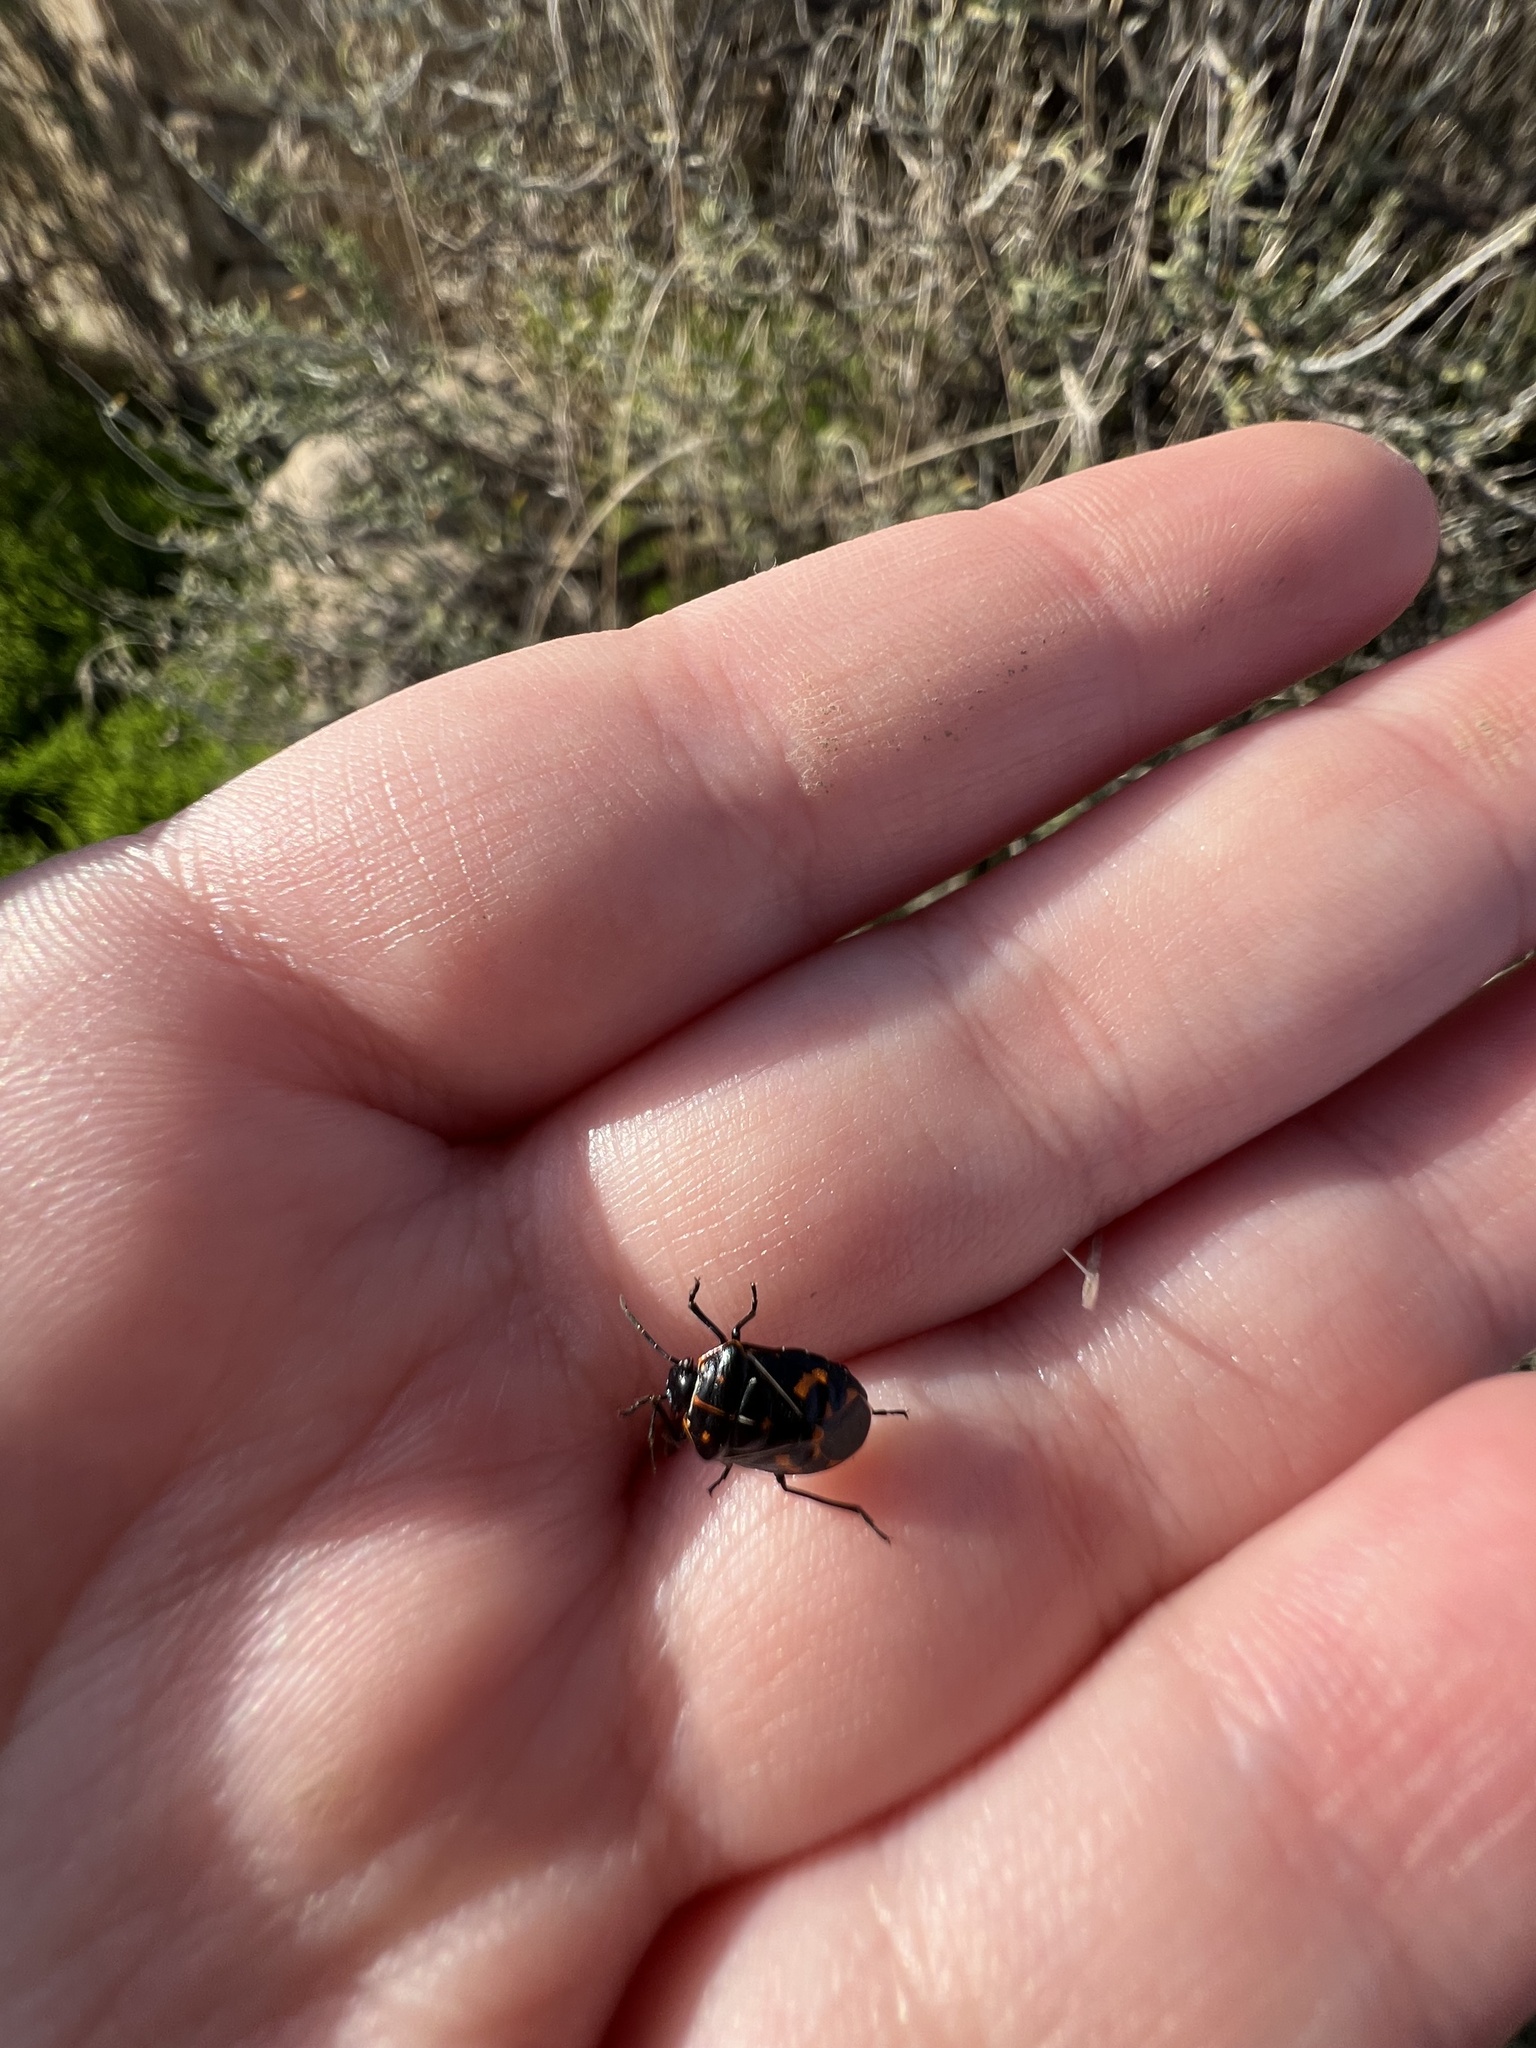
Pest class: stink_bug